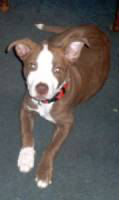
Animal: dog
Breed: american pit bull terrier